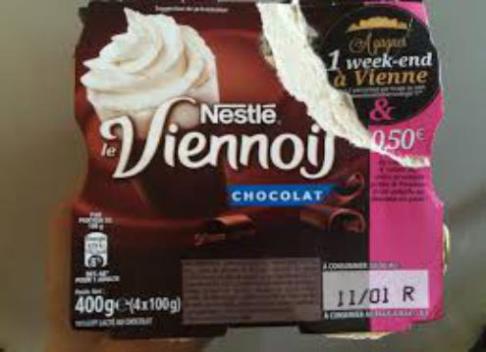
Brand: le viennois
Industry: Food